Cossacks

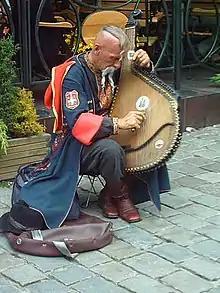
Ostap Kindrachuk, Ukrainian Cossack, playing the bandura in traditional dress

Yemelyan Pugachev, a low-status Don Cossack, arrived in the Yaik Host in late 1772. There, he claimed to be Peter III, playing on the Cossack belief that Peter would have been an effective ruler but for his assassination in a plot by his wife, Catherine II. Many Yaik Cossacks believed Pugachev's claim, although those closest to him knew the truth. Others, who may have known of it, did not support Catherine II due to her disposal of Peter III, and also spread Pugachev's claim to be the late emperor.